Grand Carousel

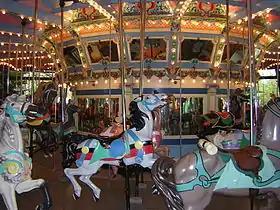
Grand Carousel

Grand Carousel, also known as Merry-Go-Round, was built for the 1926 Philadelphia sesquicentennial by William H. Dentzel. Finished too late for the sesquicentennial, it was instead installed at Kennywood amusement park in West Mifflin, Pennsylvania in 1927. A Pittsburgh History and Landmarks Foundation Historic Landmark, Grand Carousel is Kennywood's largest carousel, and the third carousel to operate at the park.